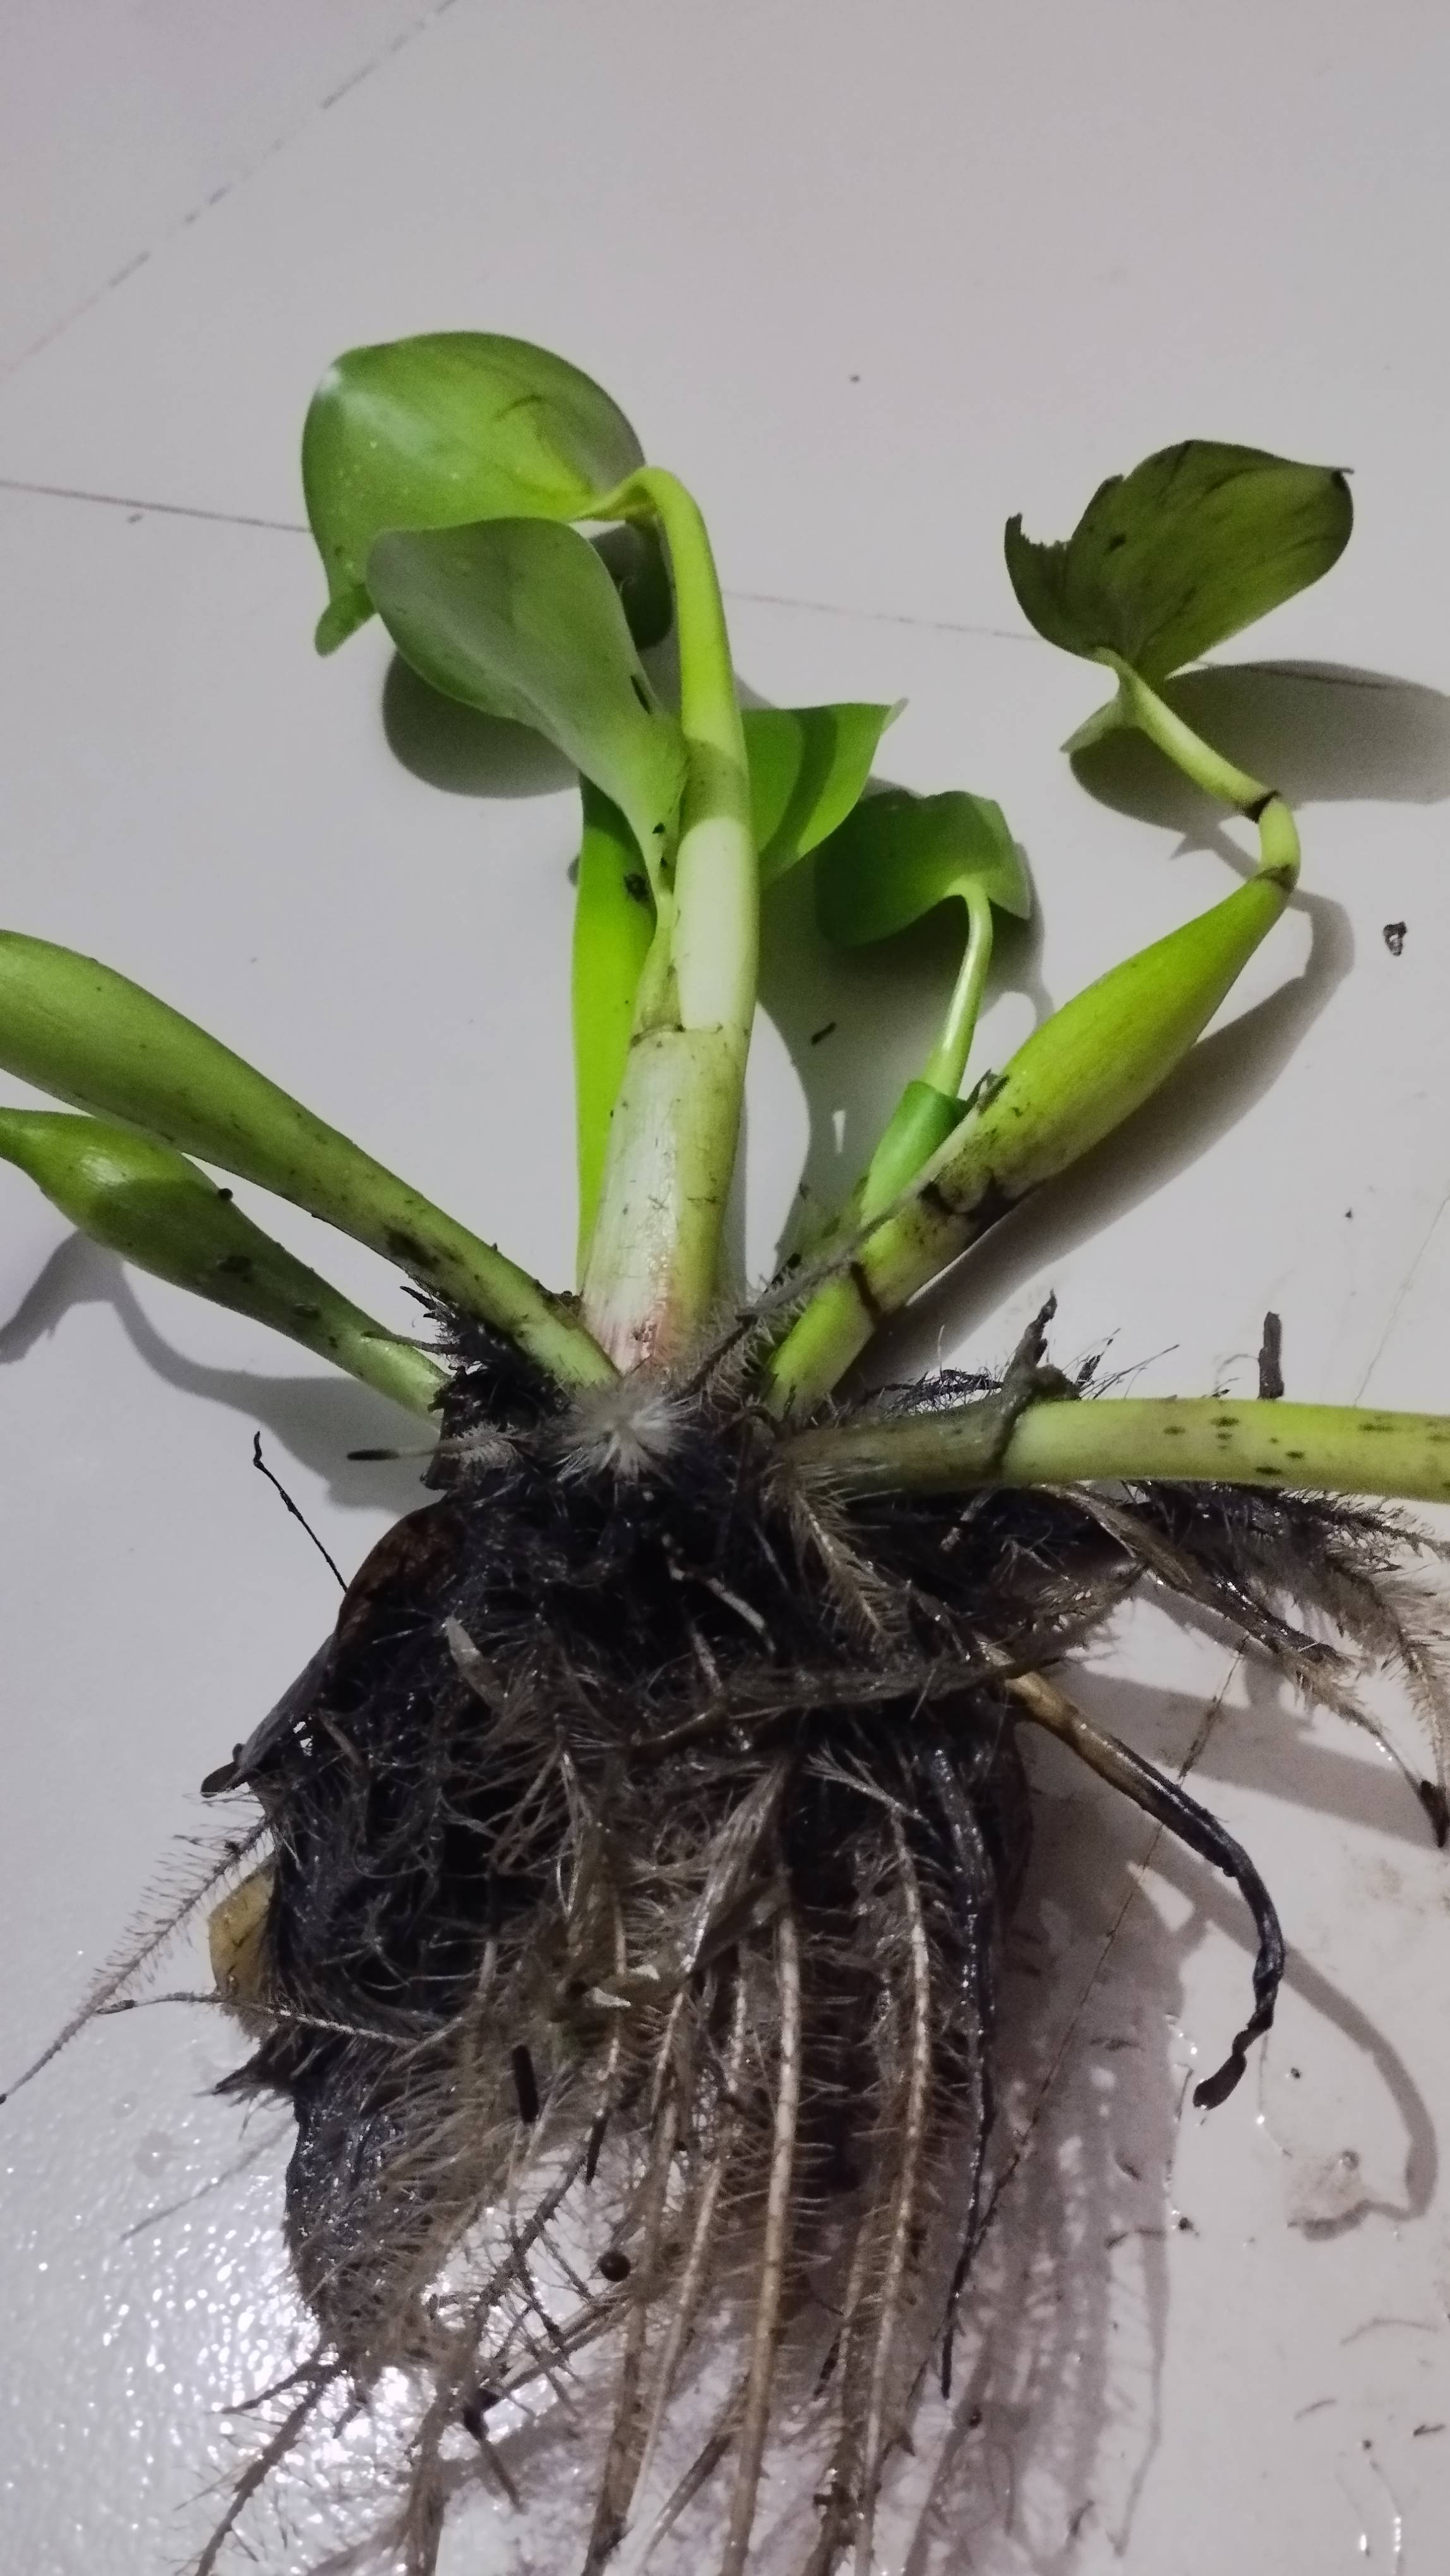
Species: Common Water Hyacinth (Eichornia crassipes)